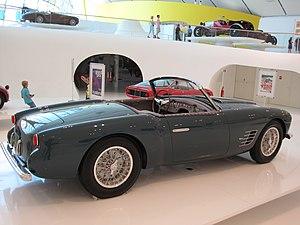
Automobiles in Enzo Ferrari Museum in Modène - Maserati A6G/54 2000 - Spider Zagato - 6 cylindres - 1955
La Maserati A6 est la première série de voiture Grand tourisme du constructeur automobile italien Maserati, produite à 139 exemplaires entre 1947 et 1956.